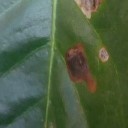
Label: Miner